Myanmar civil war (2021–present)

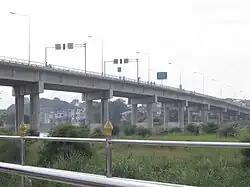
Thai-Myanmar friendship bridge from Mae Sot, Thailand

Two days later, on 23 October, over 80 people were killed by an airstrike in Hpakant Township, Northern Myanmar, during an anniversary celebration for the Kachin Independence Organisation (KIO). At least 80 civilians were killed, making it the single deadliest attack on civilians since the start of the renewed civil war. The junta denied civilian casualties while the United Nations condemned the attack.